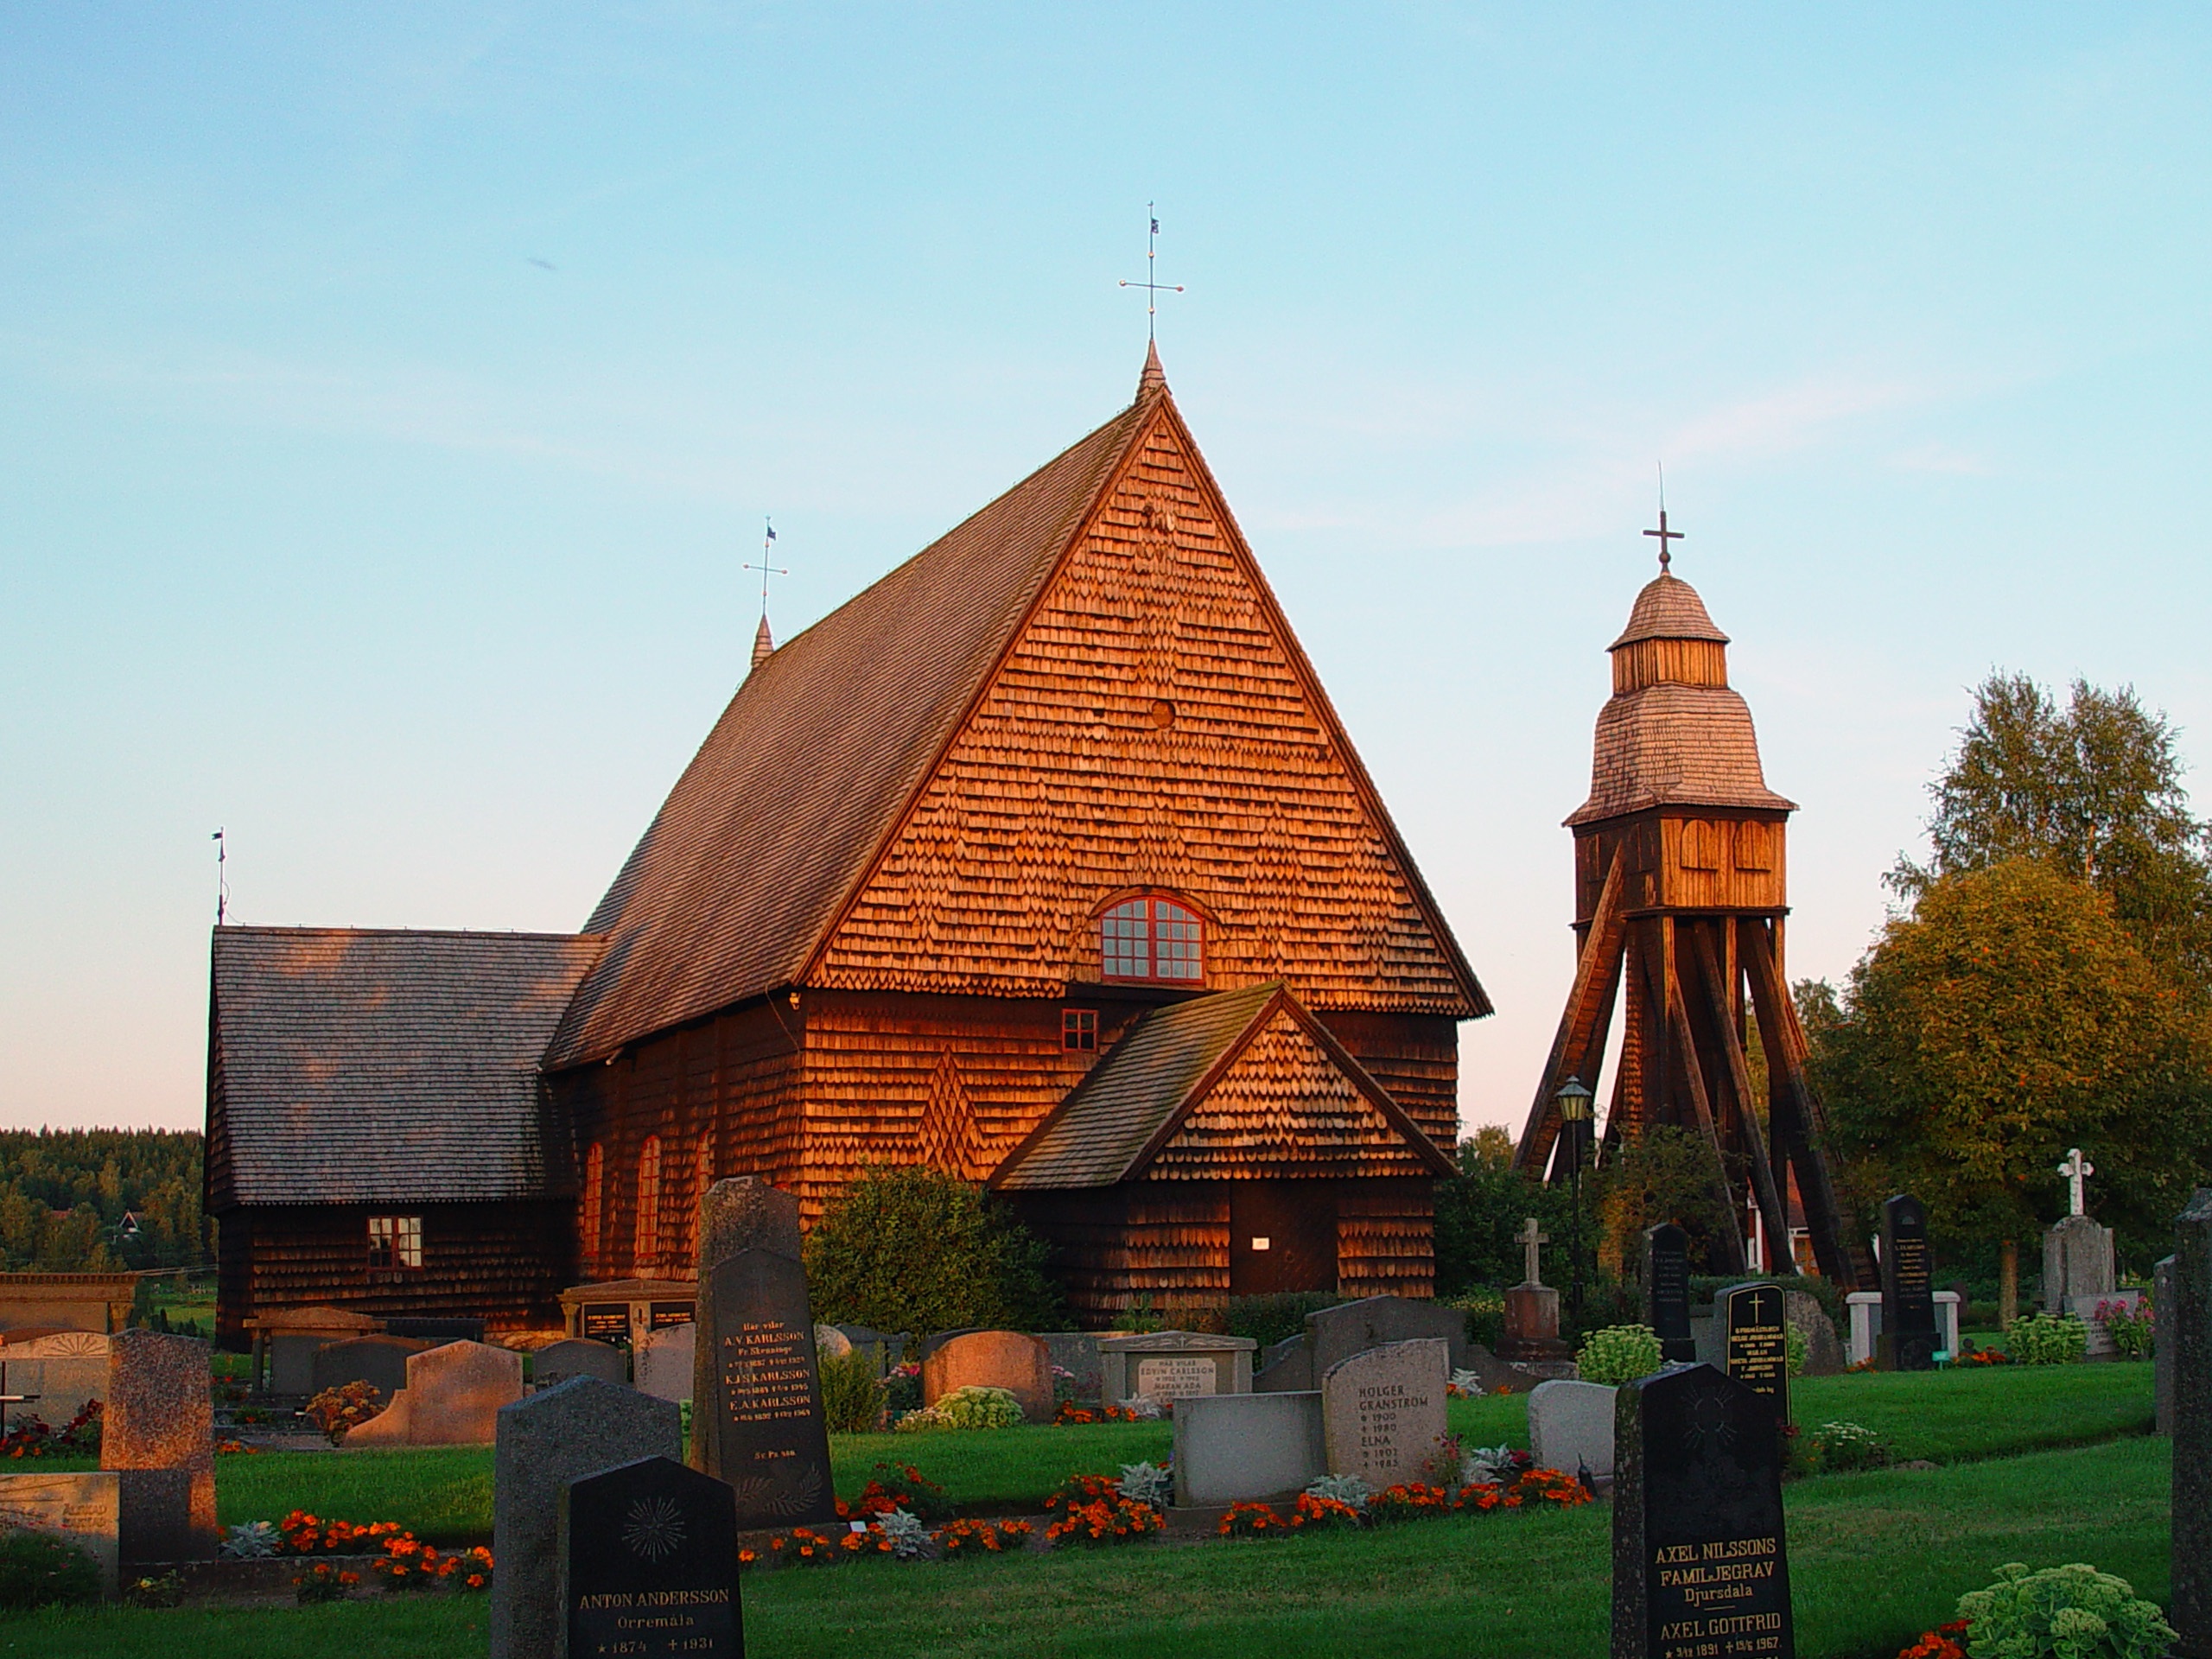
building, tower, church, chapel, place of worship